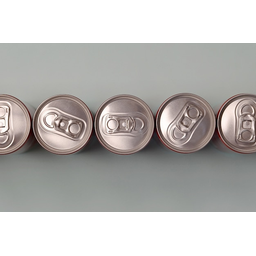
Label: metal